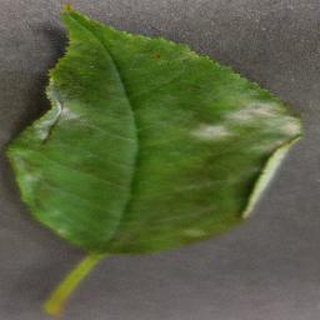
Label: cherry_powdery_mildew